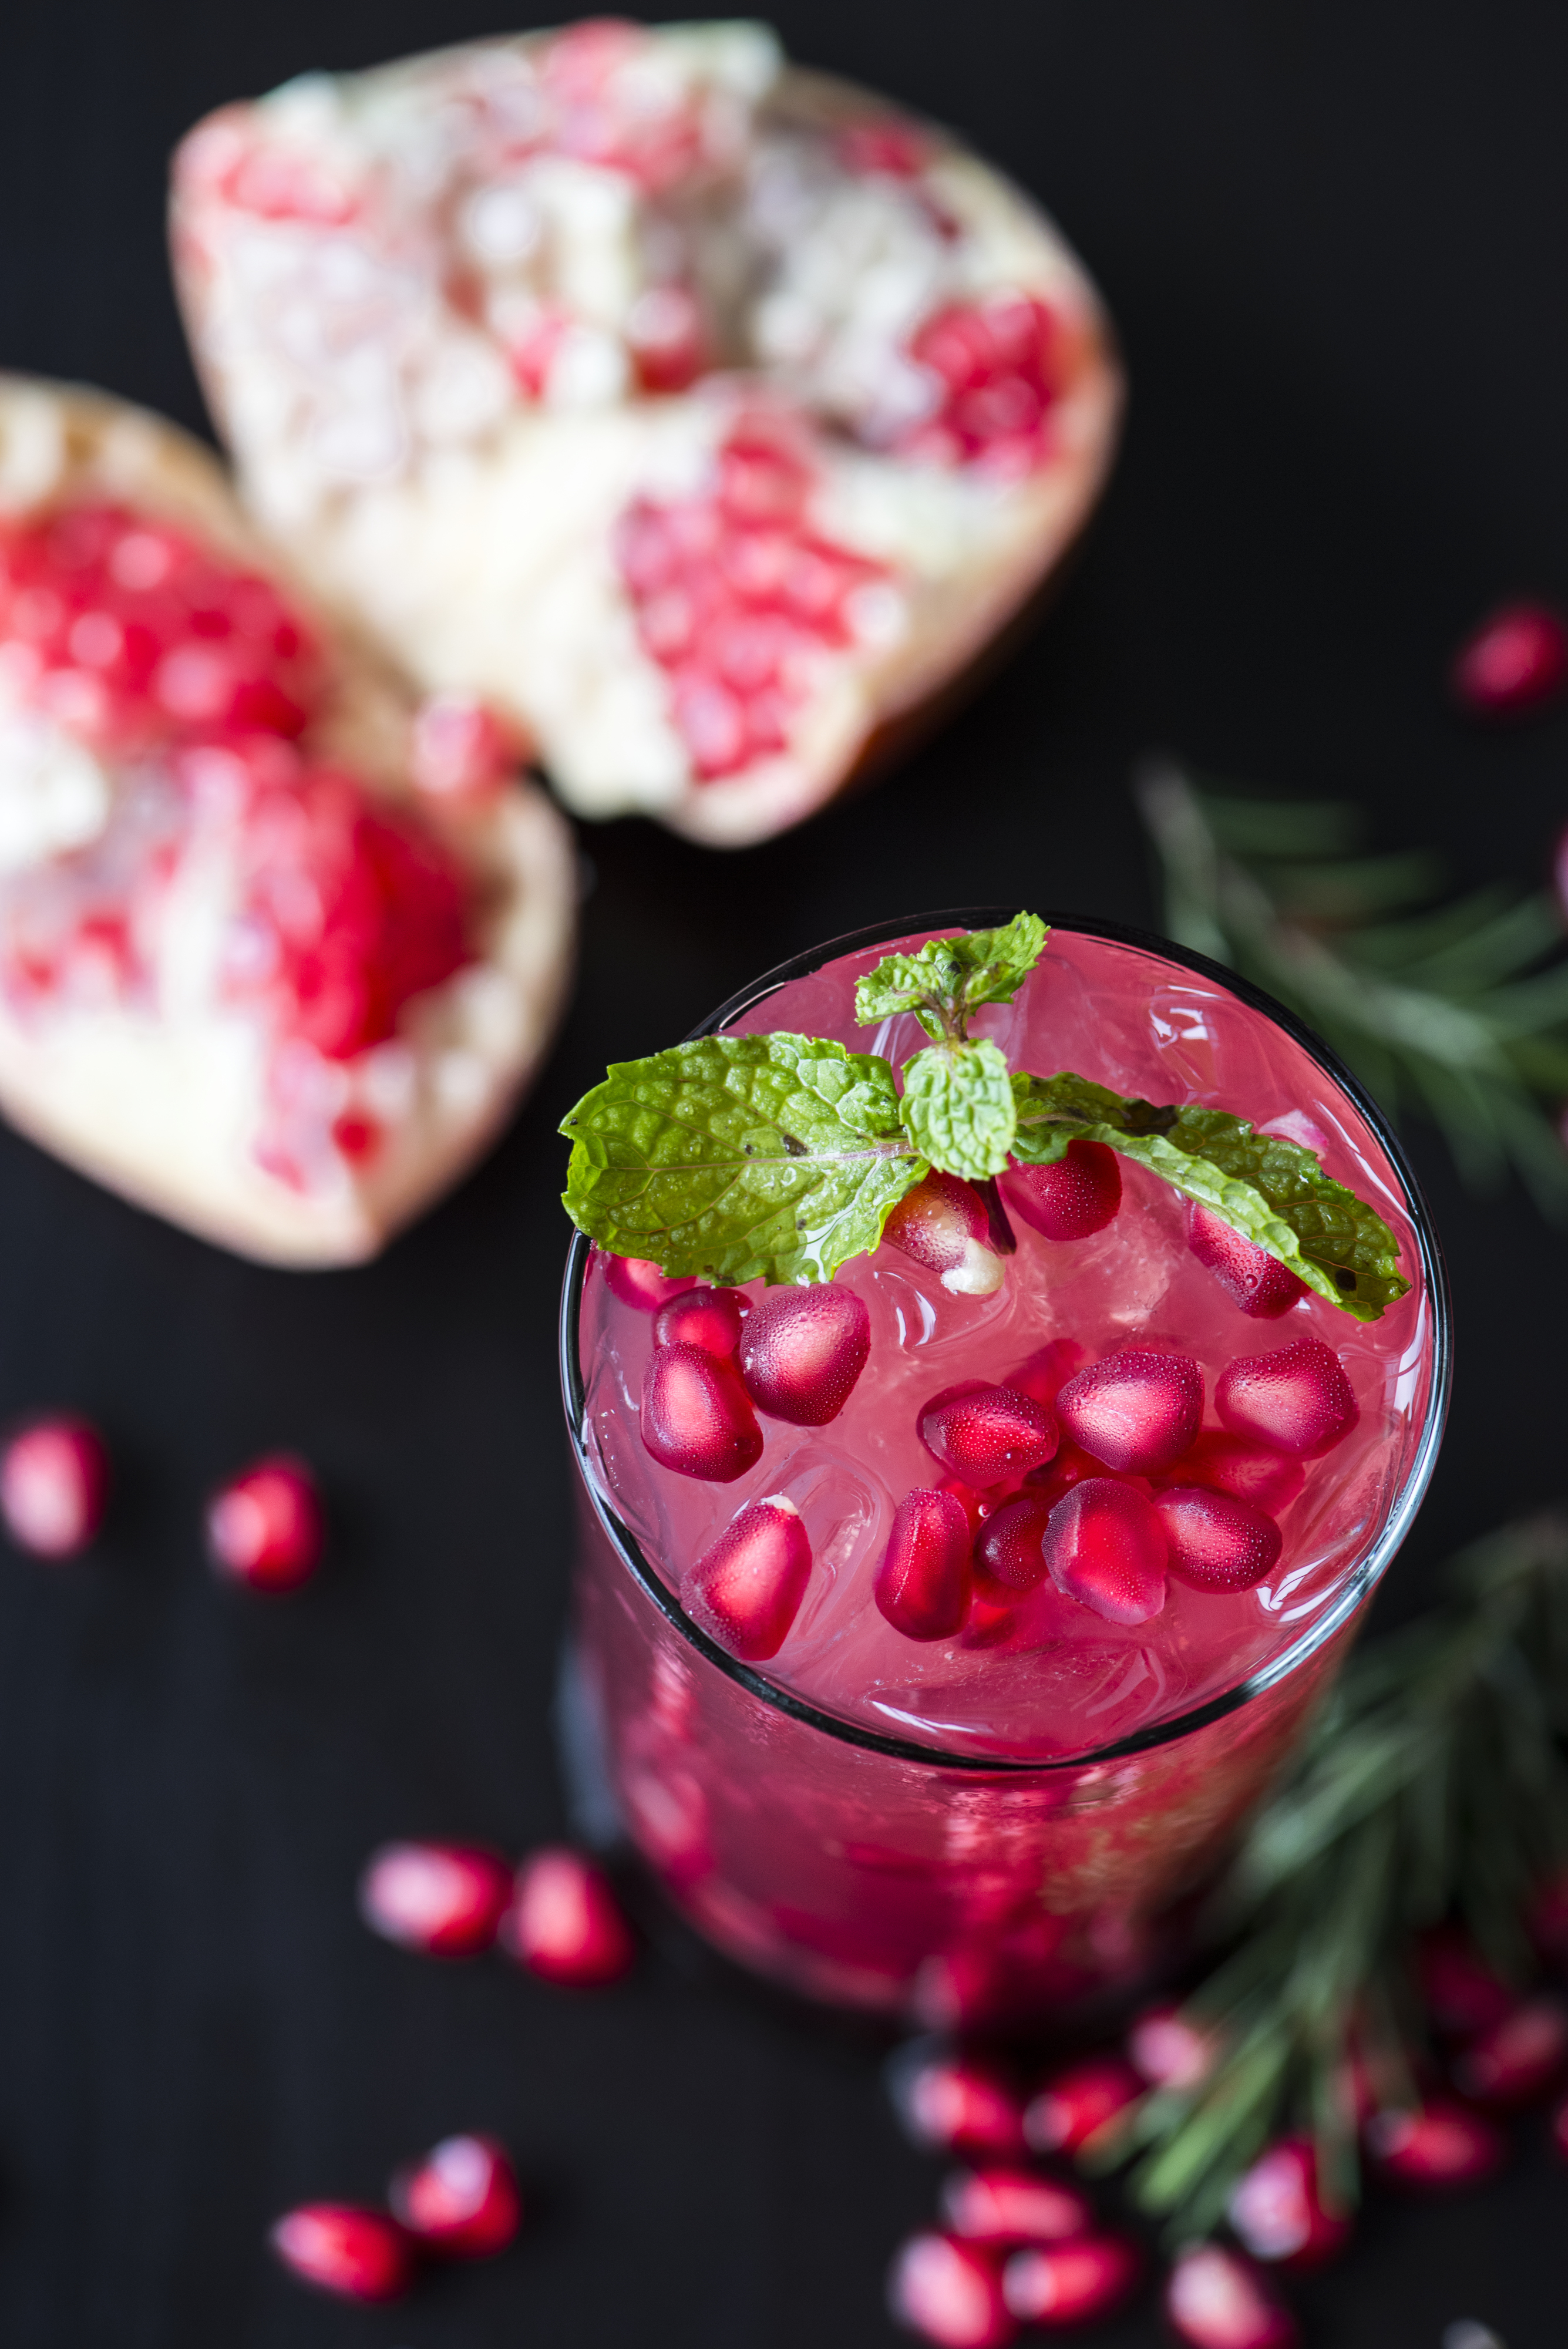
antioxidant, beverage, closeup, drink, drinking, food photography, fresh, freshness, fruit, garnet, gourmet, health, healthcare, healthy, ingredient, juice, juicy, macro, natural, nutrients, nutrition, nutritious, organic, pomegranate, red, refreshing, refreshment, ripe, seed, summer, tasty, tropical, vegetarian, vitamin, wellbeing, wellness, food, cuisine, dessert, dish, berry, plant, frozen dessert, produce, cream, recipe, mousse, superfood